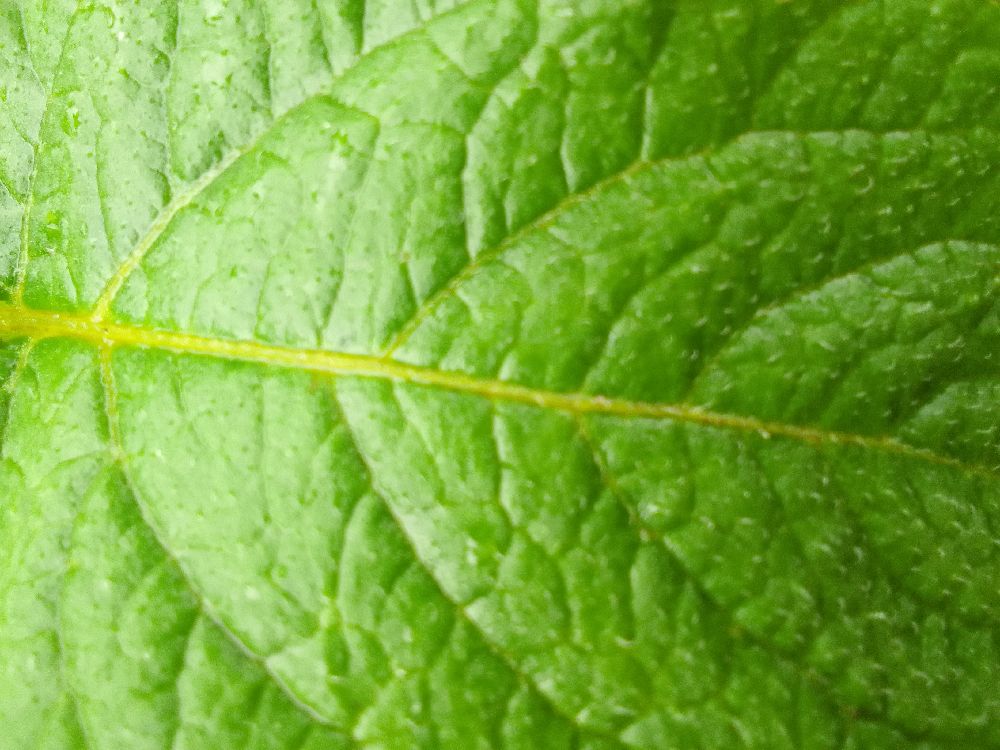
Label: Healthy